Paul Wittouck

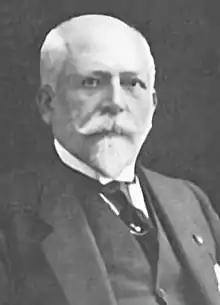
Paul & Frantz Wittouck

Paul Grégoire Pierre Wittouck (6 August 1851 – 9 November 1917) was a Belgian industrialist. He and his brother Frantz Wittouck became the largest sugar manufacturers in Belgium in the period leading up to the Great War. He was the grandson of Lawyer and High Magistrate Guillaume Wittouck.